Sky position (RA, Dec in degrees): 152.35, 17.755
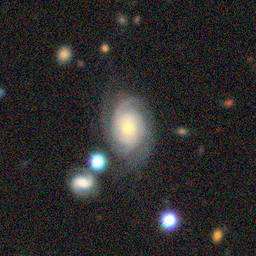
Galaxy morphology: Unbarred Loose Spiral Galaxies